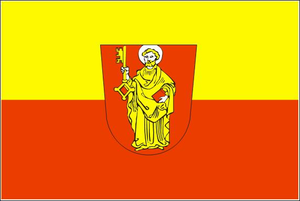
Trèves est une ville et un arrondissement d'Allemagne, dans le Land de Rhénanie-Palatinat. La ville est située sur la Moselle. En 2015, elle comptait 114 914 habitants.
Metz [mɛs] est une commune française située dans le département de la Moselle, en Lorraine. Préfecture de département, elle fait partie, depuis le 1ᵉʳ janvier 2016, de la région administrative Grand Est, dont elle accueille les assemblées plénières. Metz et ses alentours, qui faisaient partie des Trois-Évêchés de 1552 à 1790, se trouvaient enclavés entre la Lorraine ducale et le duché de Bar jusqu'en 1766. Par ailleurs, la ville a été de 1974 à 2015 le chef-lieu de la région de Lorraine.